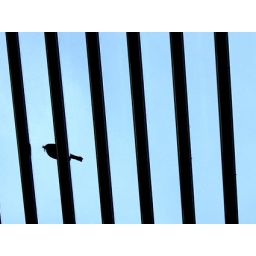
bird in the golden cage